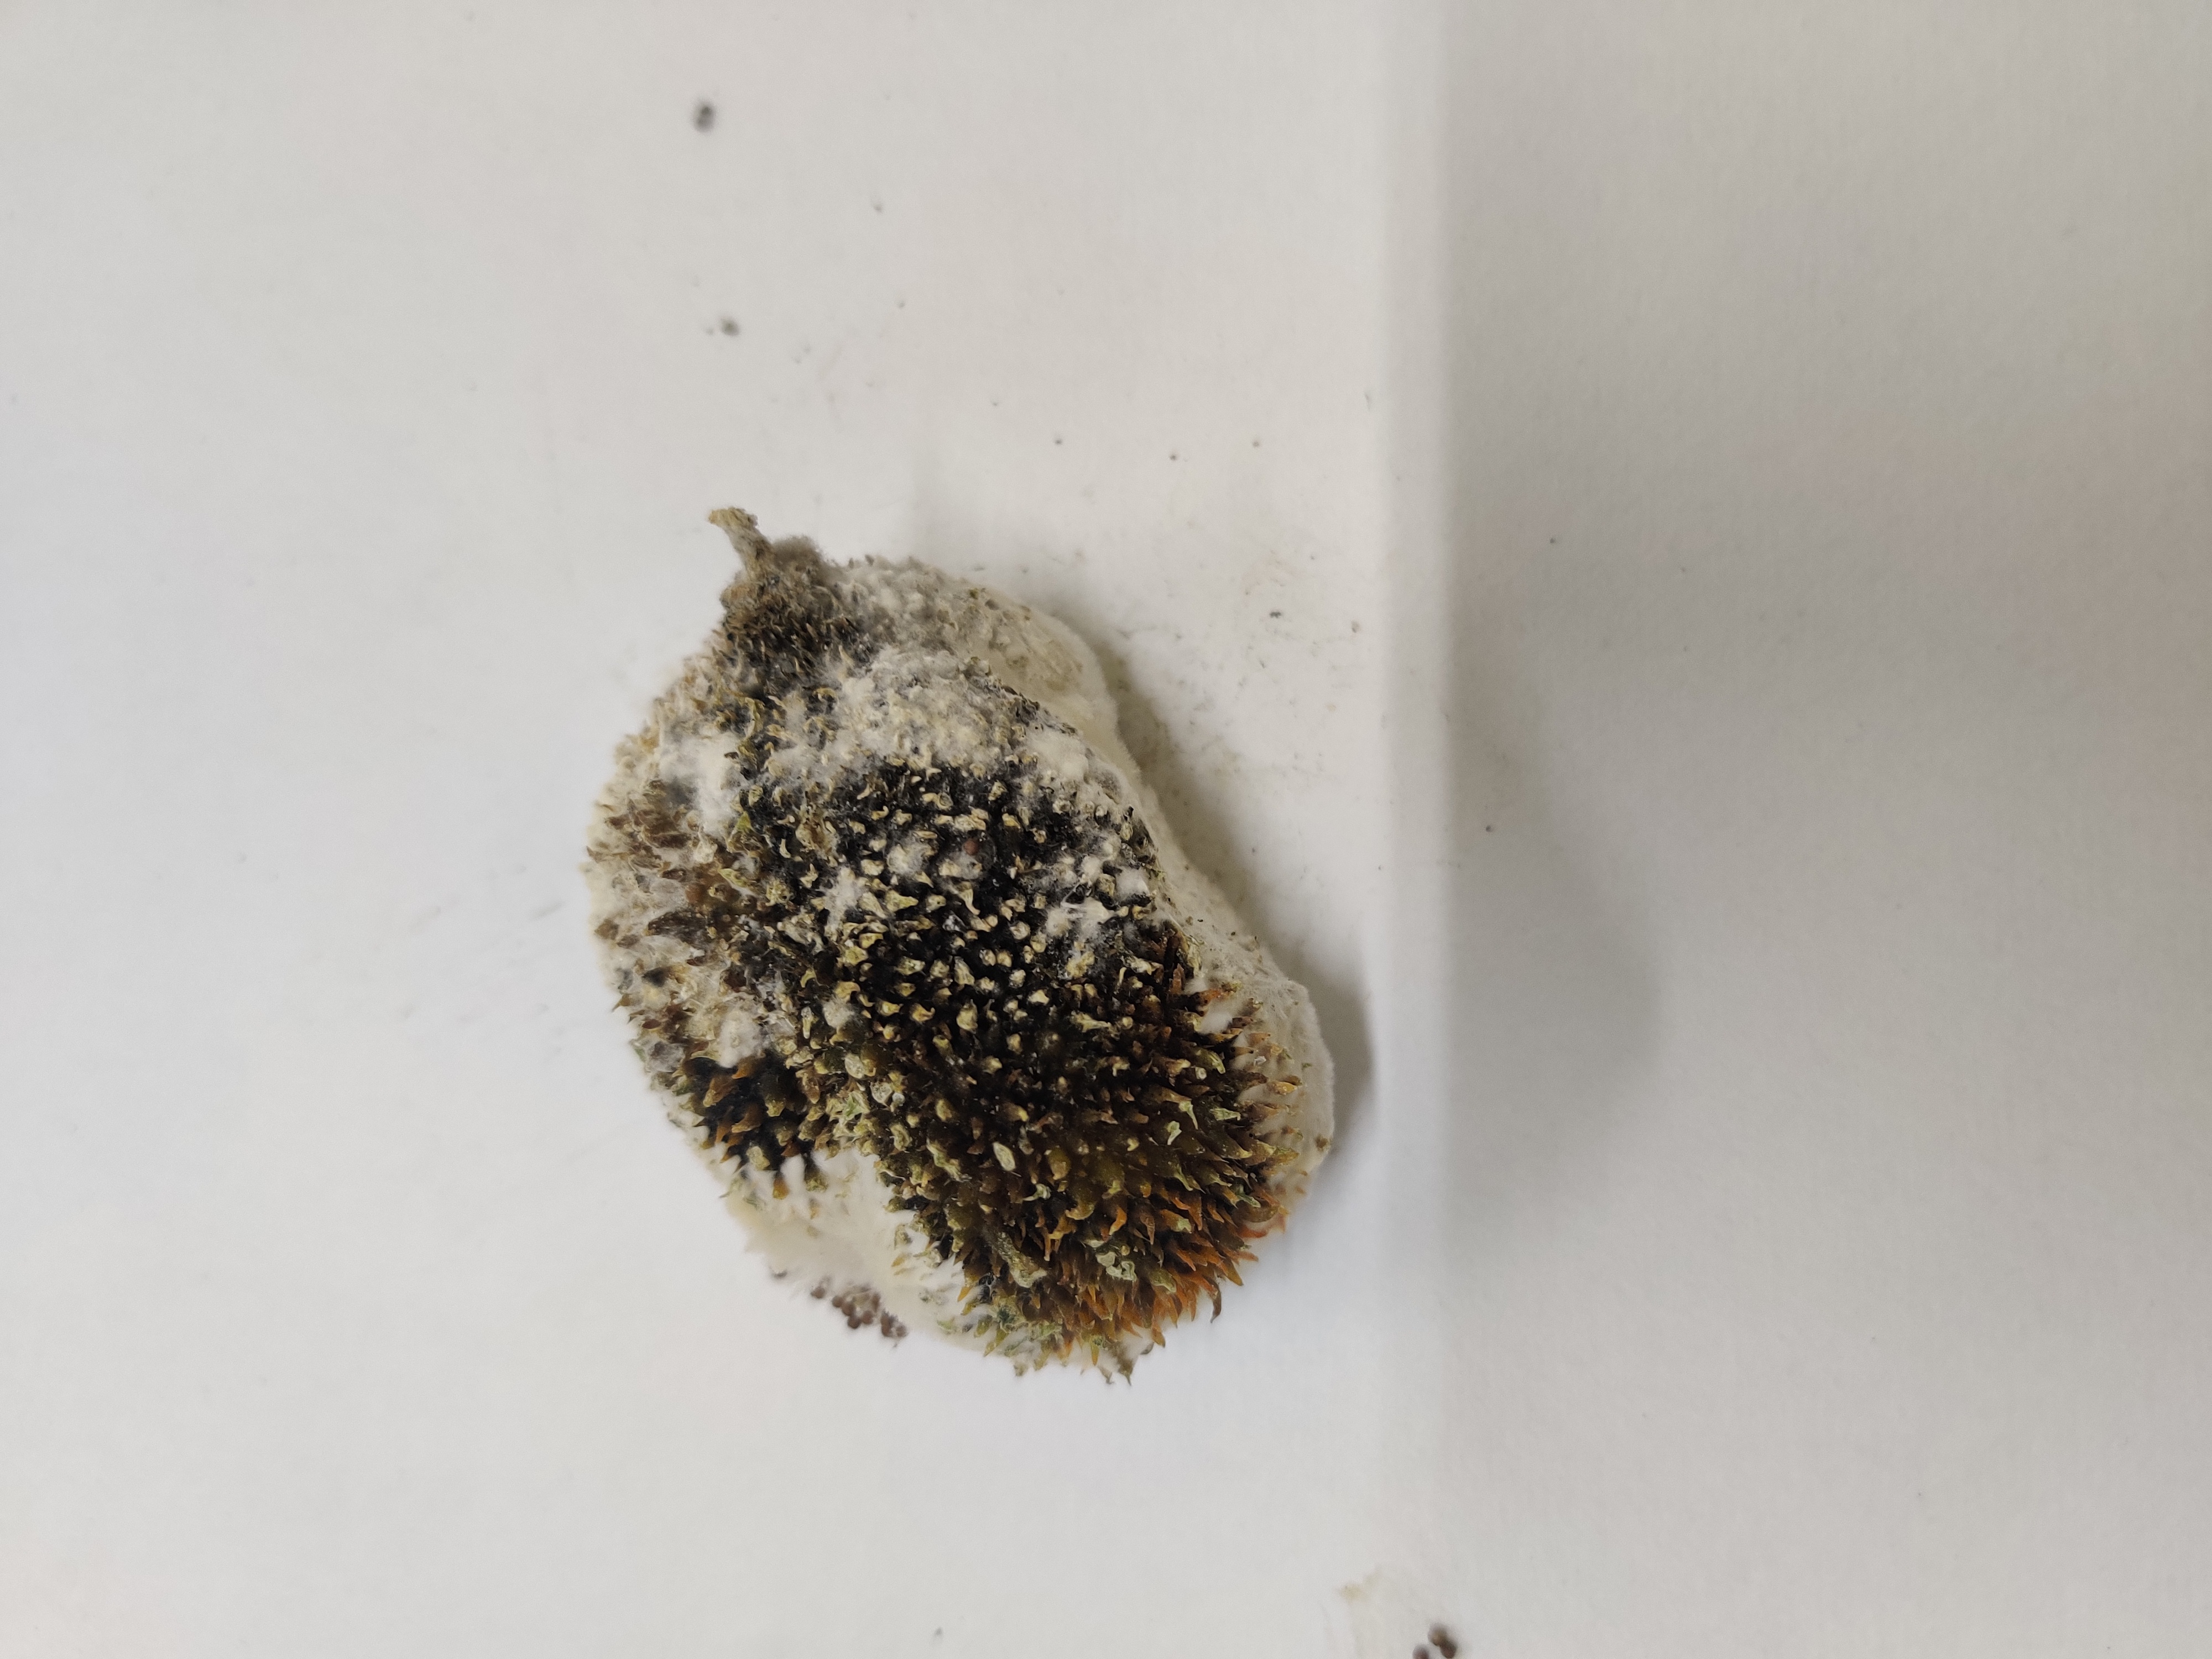
Crop: Spiny Gourd
Condition: Damaged